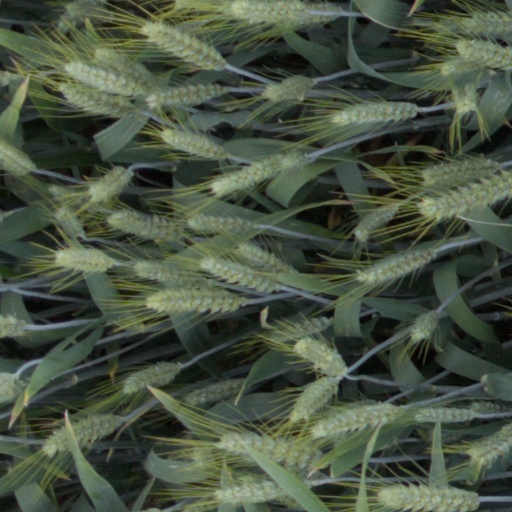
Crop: wheat